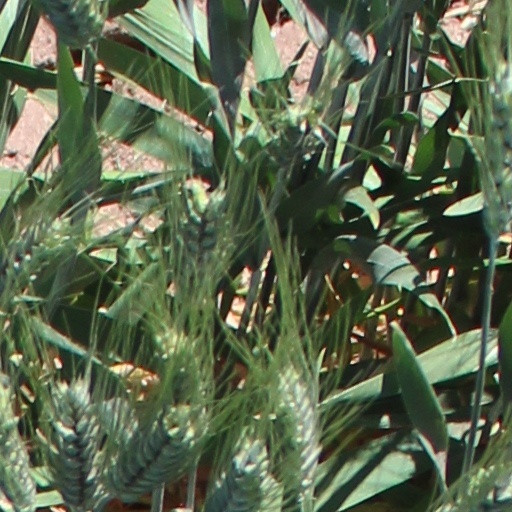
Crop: wheat